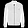
Label: Coat